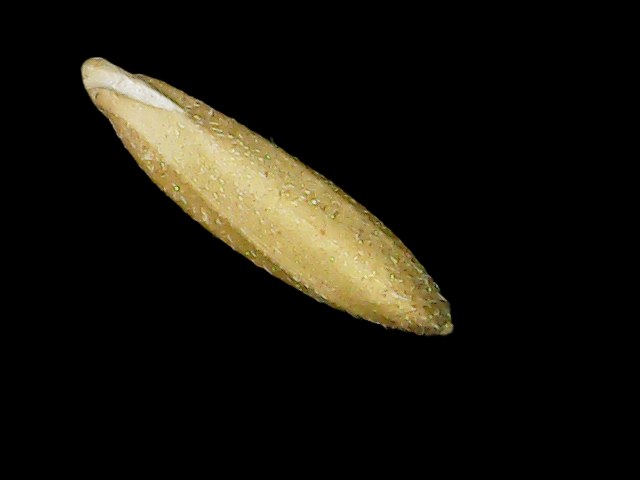
Rice variety: Binadhan16